Pipe (fluid conveyance)

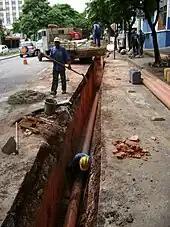
Pipe installation on a street in Belo Horizonte, Brazil

Additionally, pipes are used for many purposes that do not involve conveying fluid. Handrails, scaffolding, and support structures are often constructed from structural pipes, especially in an industrial environment.